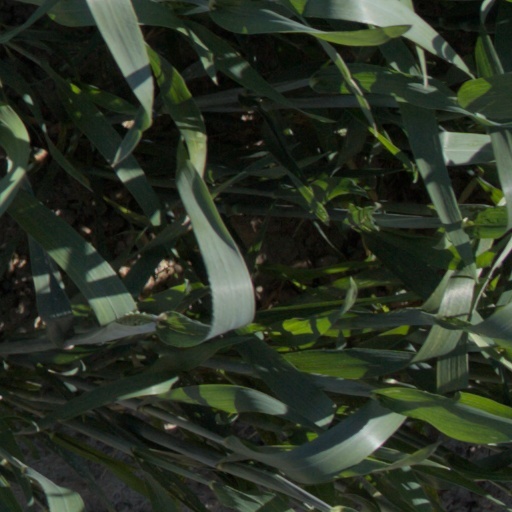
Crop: wheat